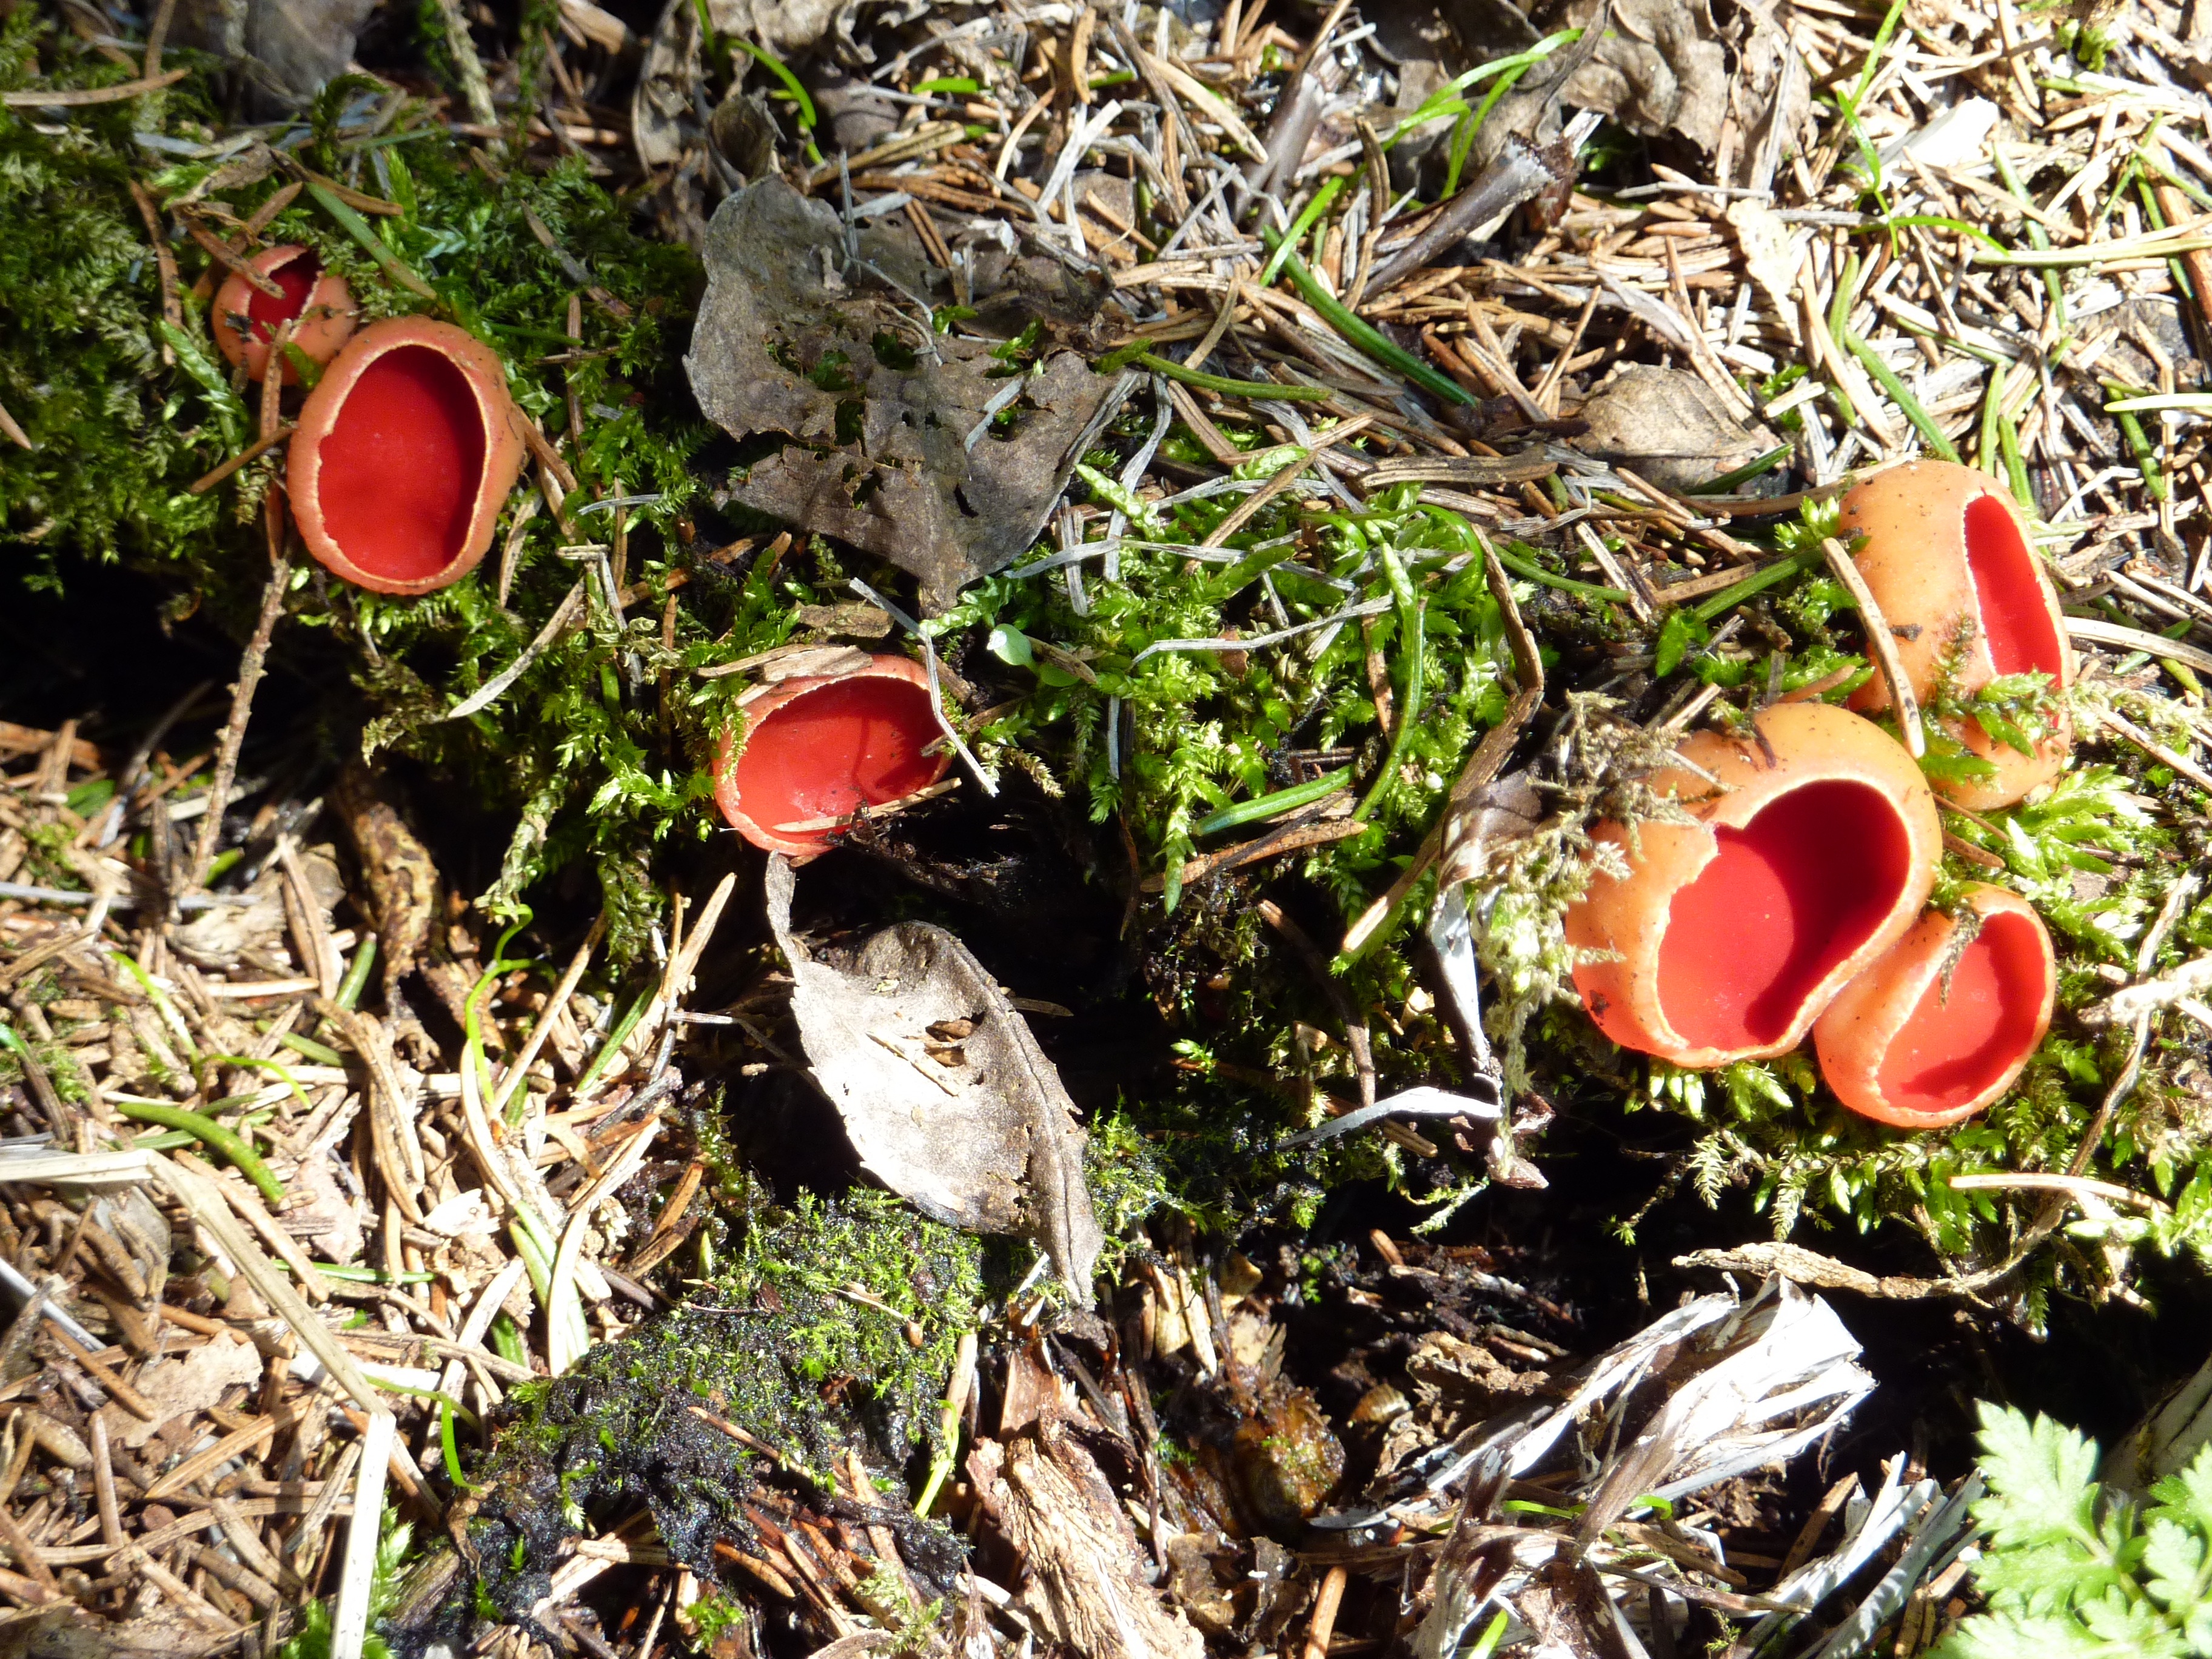
nature, forest, flower, red, soil, mushroom, flora, forest floor, fungus, mushrooms, woodland, edible mushroom, vermilion kelchbecherling, scarlet kelchbecherling, sarcoscypha coccinea